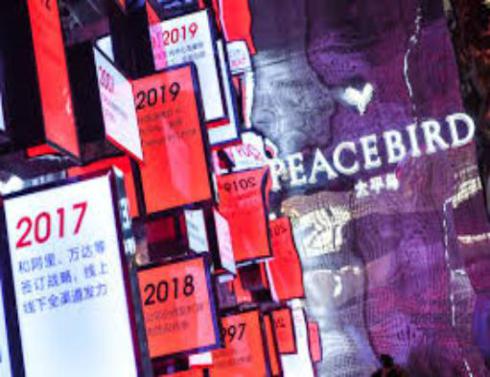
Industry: Clothes